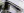
Number: 7